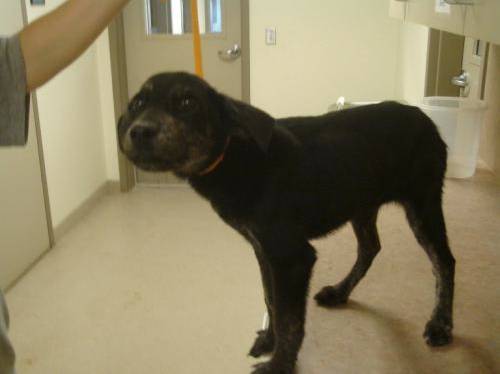
Label: dog